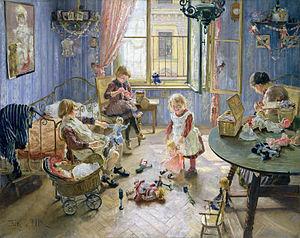
Cet article recense les œuvres du peintre et dessinateur allemand Fritz von Uhde.